Kandahar Province

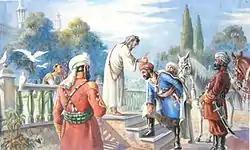
Painting by Abdul Ghafoor Breshna depicting the 1747 coronation of Ahmad Shah Durrani, who is regarded as the founding father of Afghanistan (Father of the Nation).

Ahmad Shah Durrani, the founding father of Afghanistan, gained control of the province in 1747 and made the city of Kandahar the capital of his new Afghan Empire. In the 1770s, the capital of the empire was transferred to Kabul. Ahmad Shah Durrani's mausoleum is located in the center of the city.